Francis Meilland

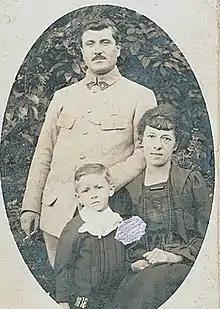
Francis Meilland, (center), with his parents, Antoine and Claudia Meilland, c. 1919

Francis's father, Antoine was drafted into the French army in 1914. His wife, Claudia, managed the family nursery until Antoine returned from the war in 1919. The Meilland family later moved to Tassin-la-Demi-Lune and bought a larger property to expand their rose growing business. Francis showed a strong interest in roses as a child. He worked with his parents at the nursery from the age of fourteen. He would often accompany Antoine to meetings with clients and other rose breeders.